Samsung Galaxy Z Flip 4

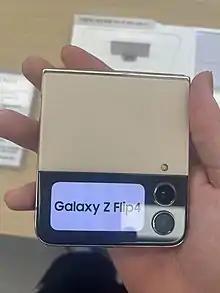
Samsung Galaxy Z Flip 4

The Z Flip 4 uses the same clamshell design as the Z Flip with an aluminum frame, it has 6.7-in display protected by ultra-thin glass made by Samsung that can be folded into a space of 4.2-in. Once it is folded, the Samsung logo shows up by the center of the hinge. It also adopts 1.9 inch cover screen. This change in cover screen enables users to download widgets such as music, weather, alarm, timer, voice recorder, today's schedule, Samsung Health, and bluetooth.